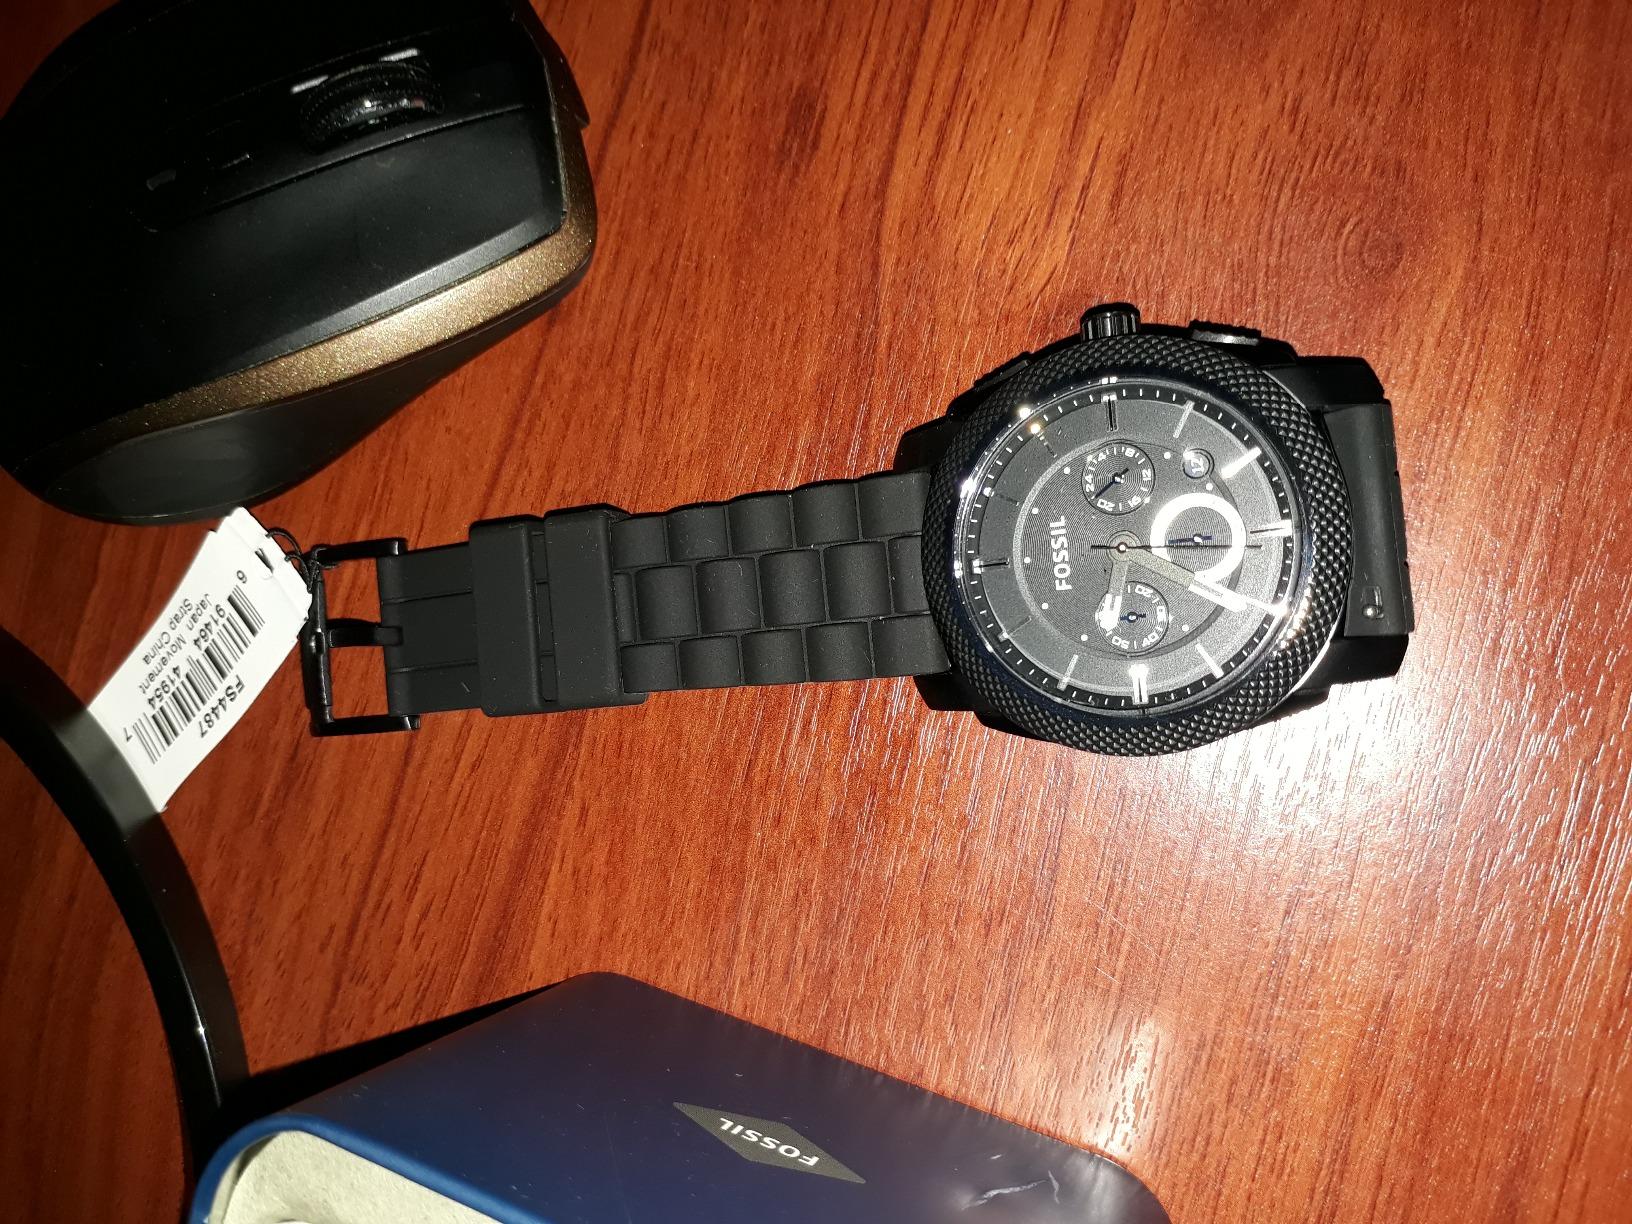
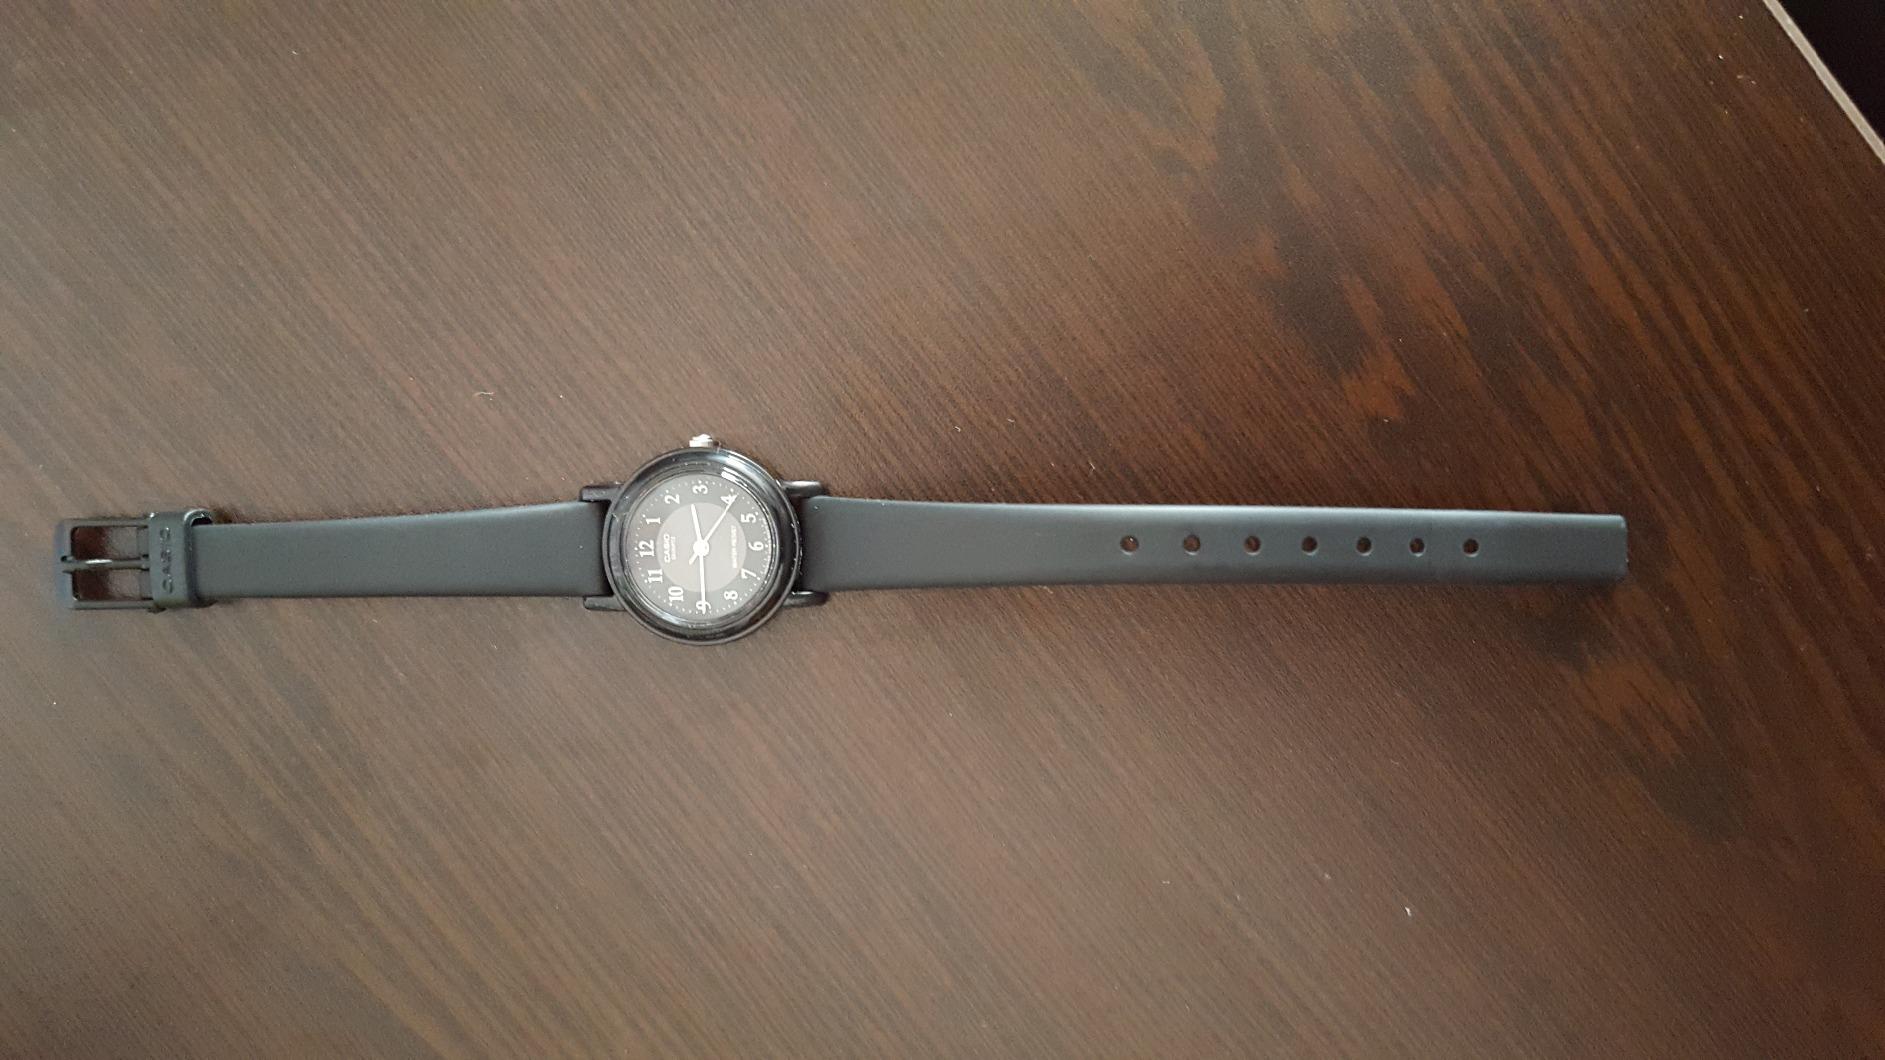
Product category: accessories_watch
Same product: no